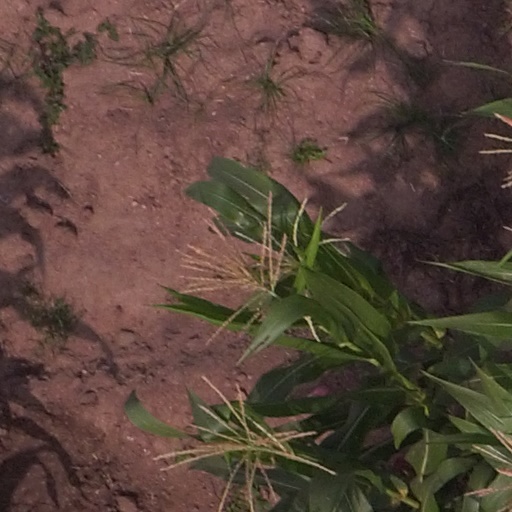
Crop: maize; corn